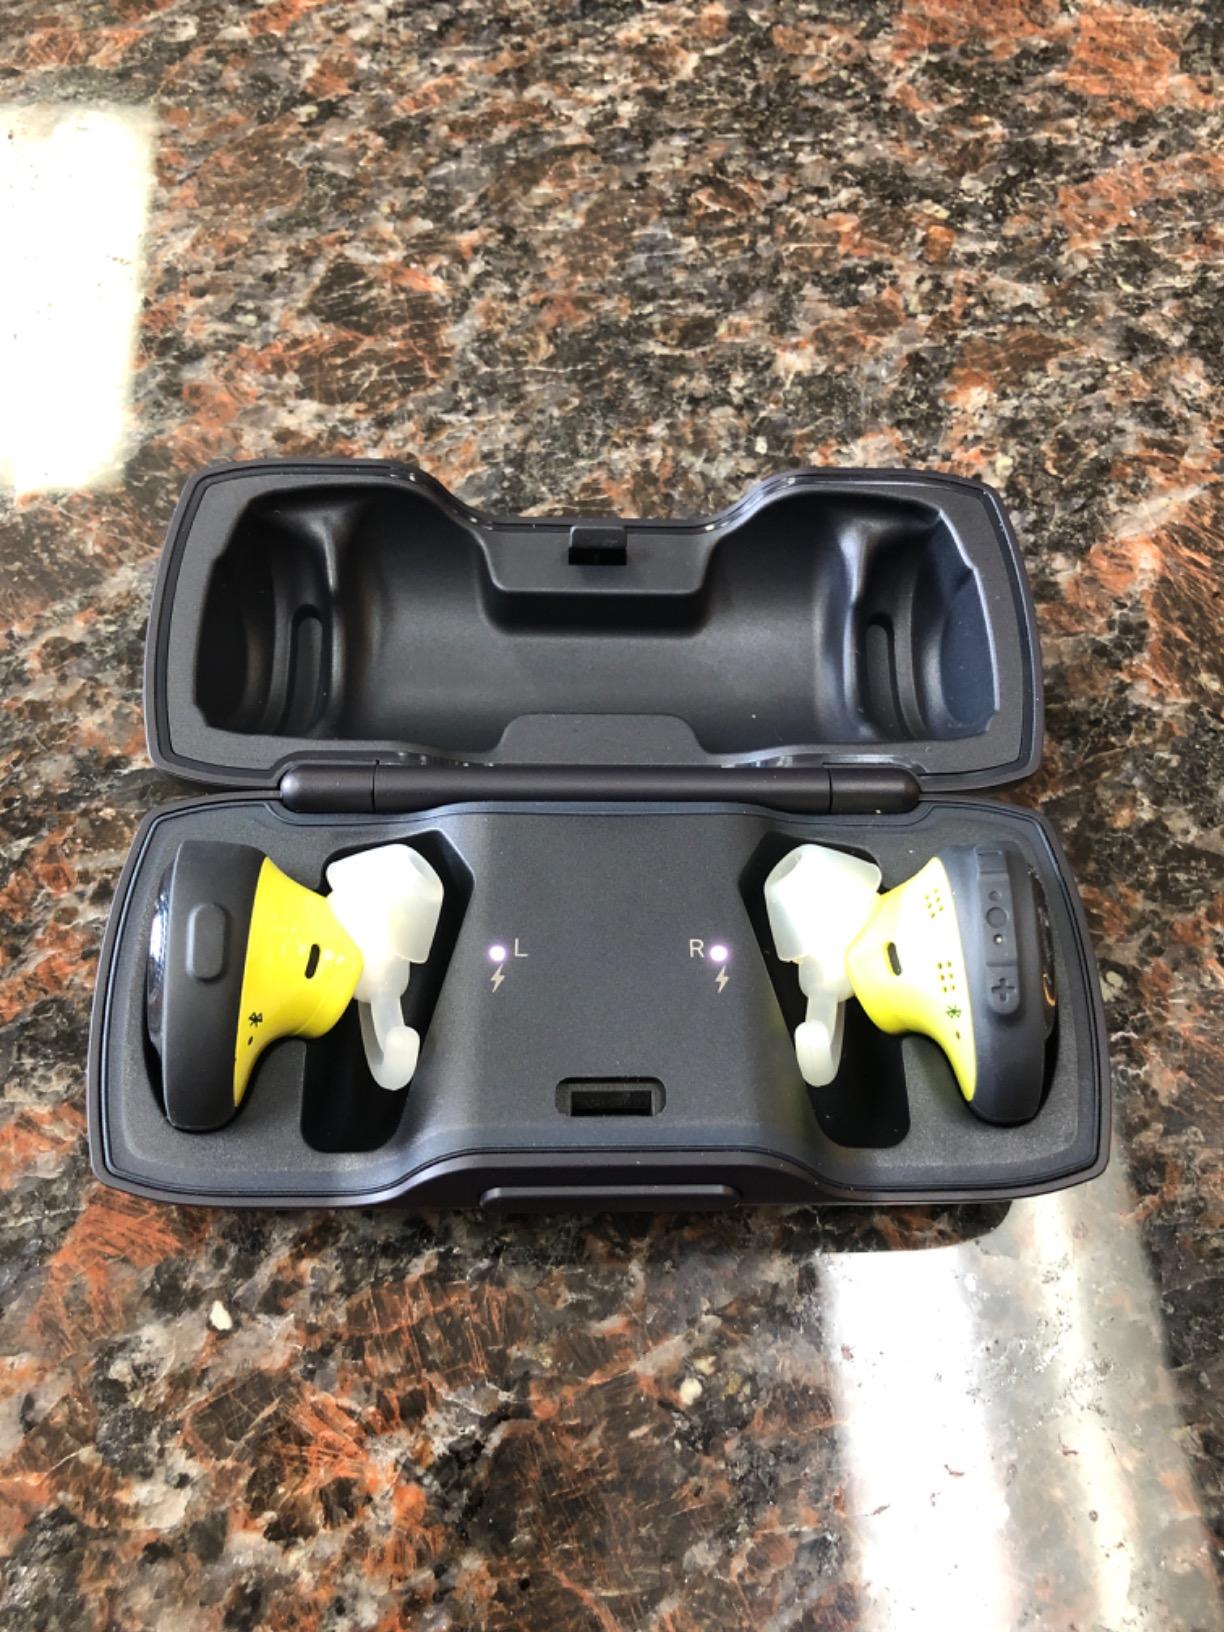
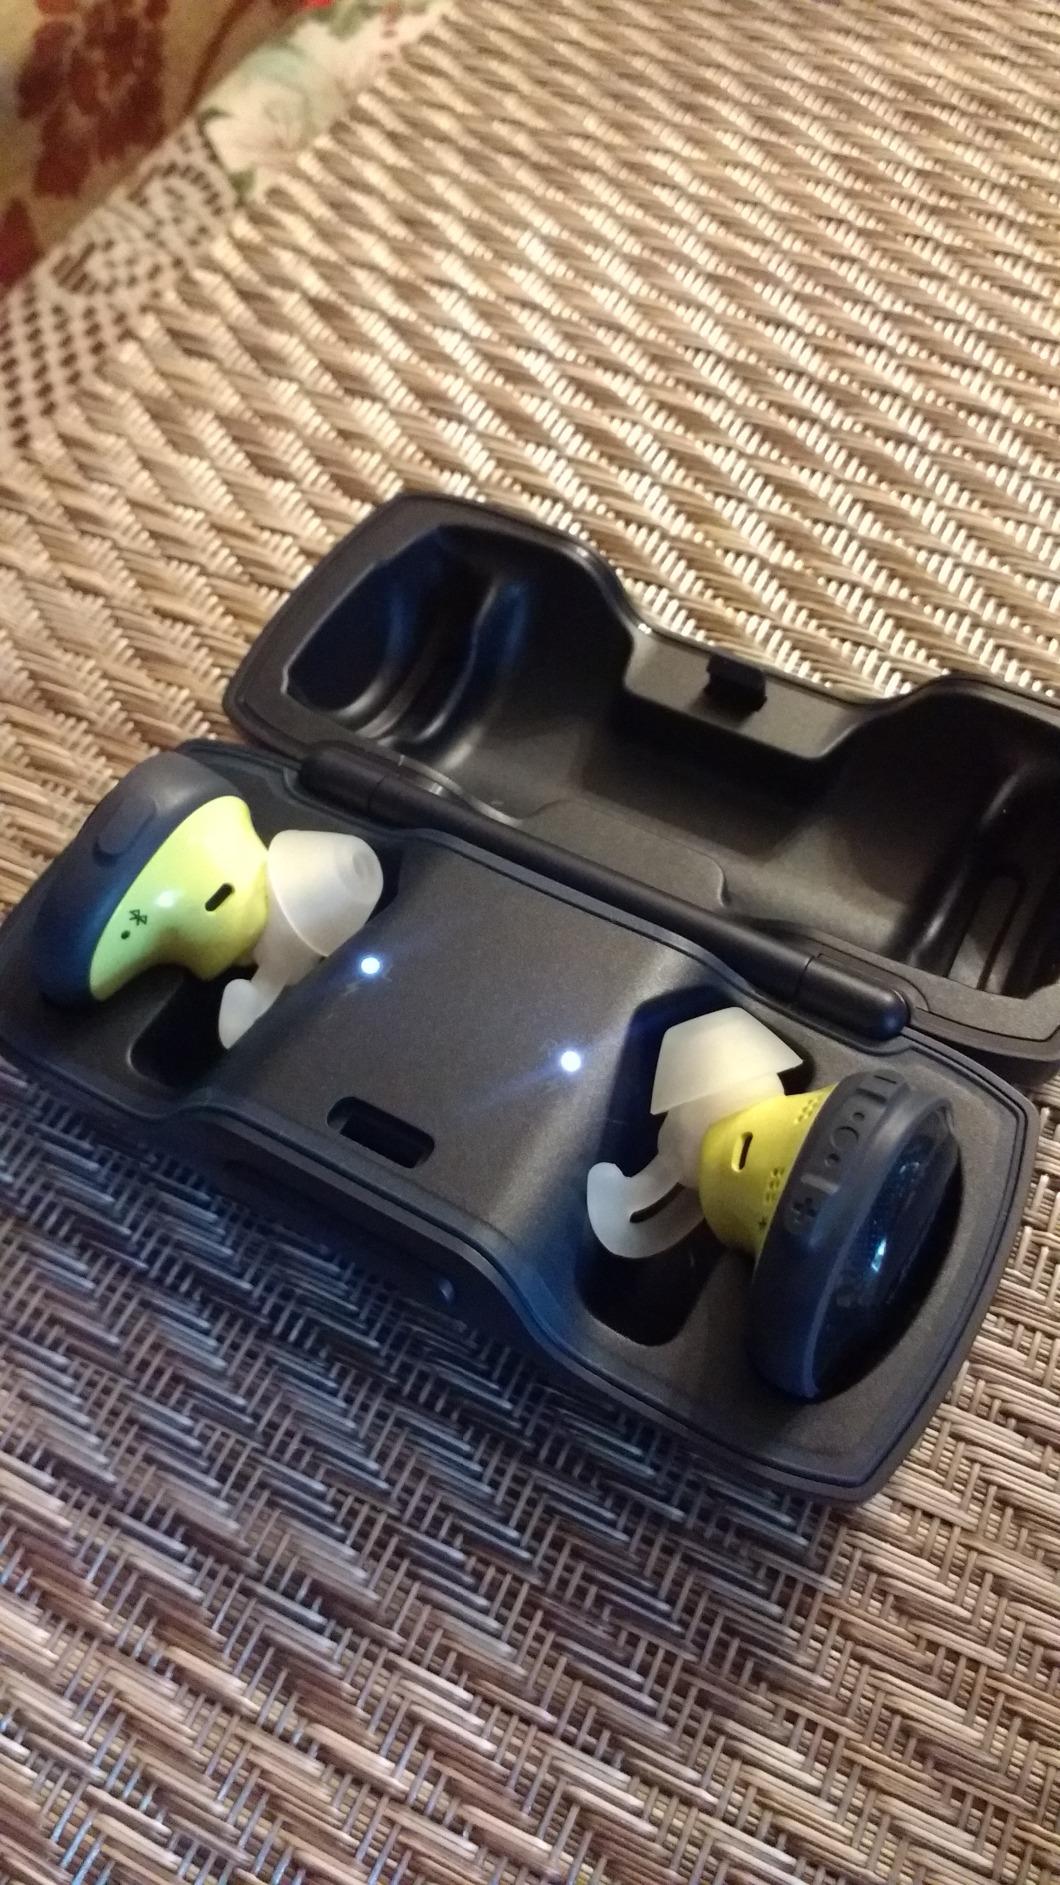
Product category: earbuds
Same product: yes